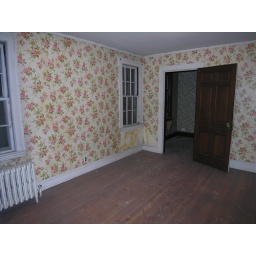
view of master bedroom from walk in closet wall out to second floor hallway.